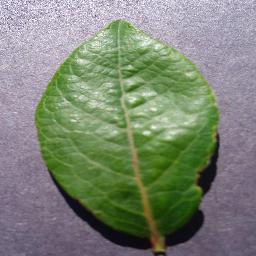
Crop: blueberry
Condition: healthy